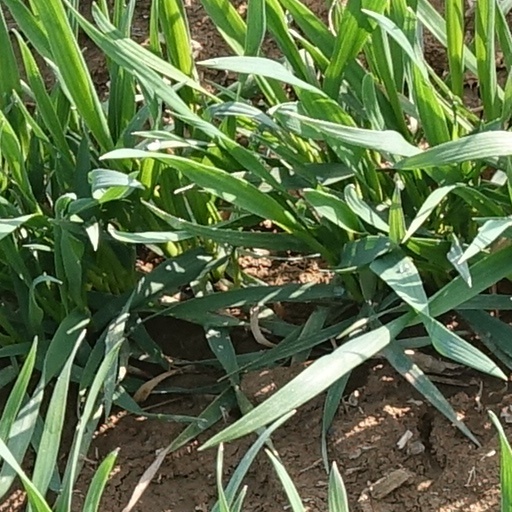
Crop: wheat